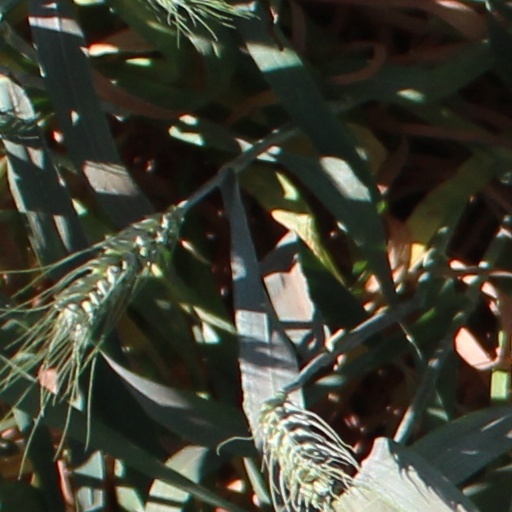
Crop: wheat